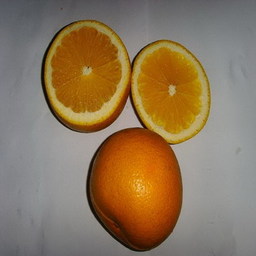
Label: peels